Mounsey Castle

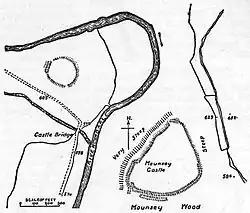
Plan of Mounsey Castle

Mounsey Castle is an Iron Age irregular triangular earthwork of north west of Dulverton, Somerset, England. It has been scheduled as an ancient monument. It has been added to the Heritage at Risk Register.